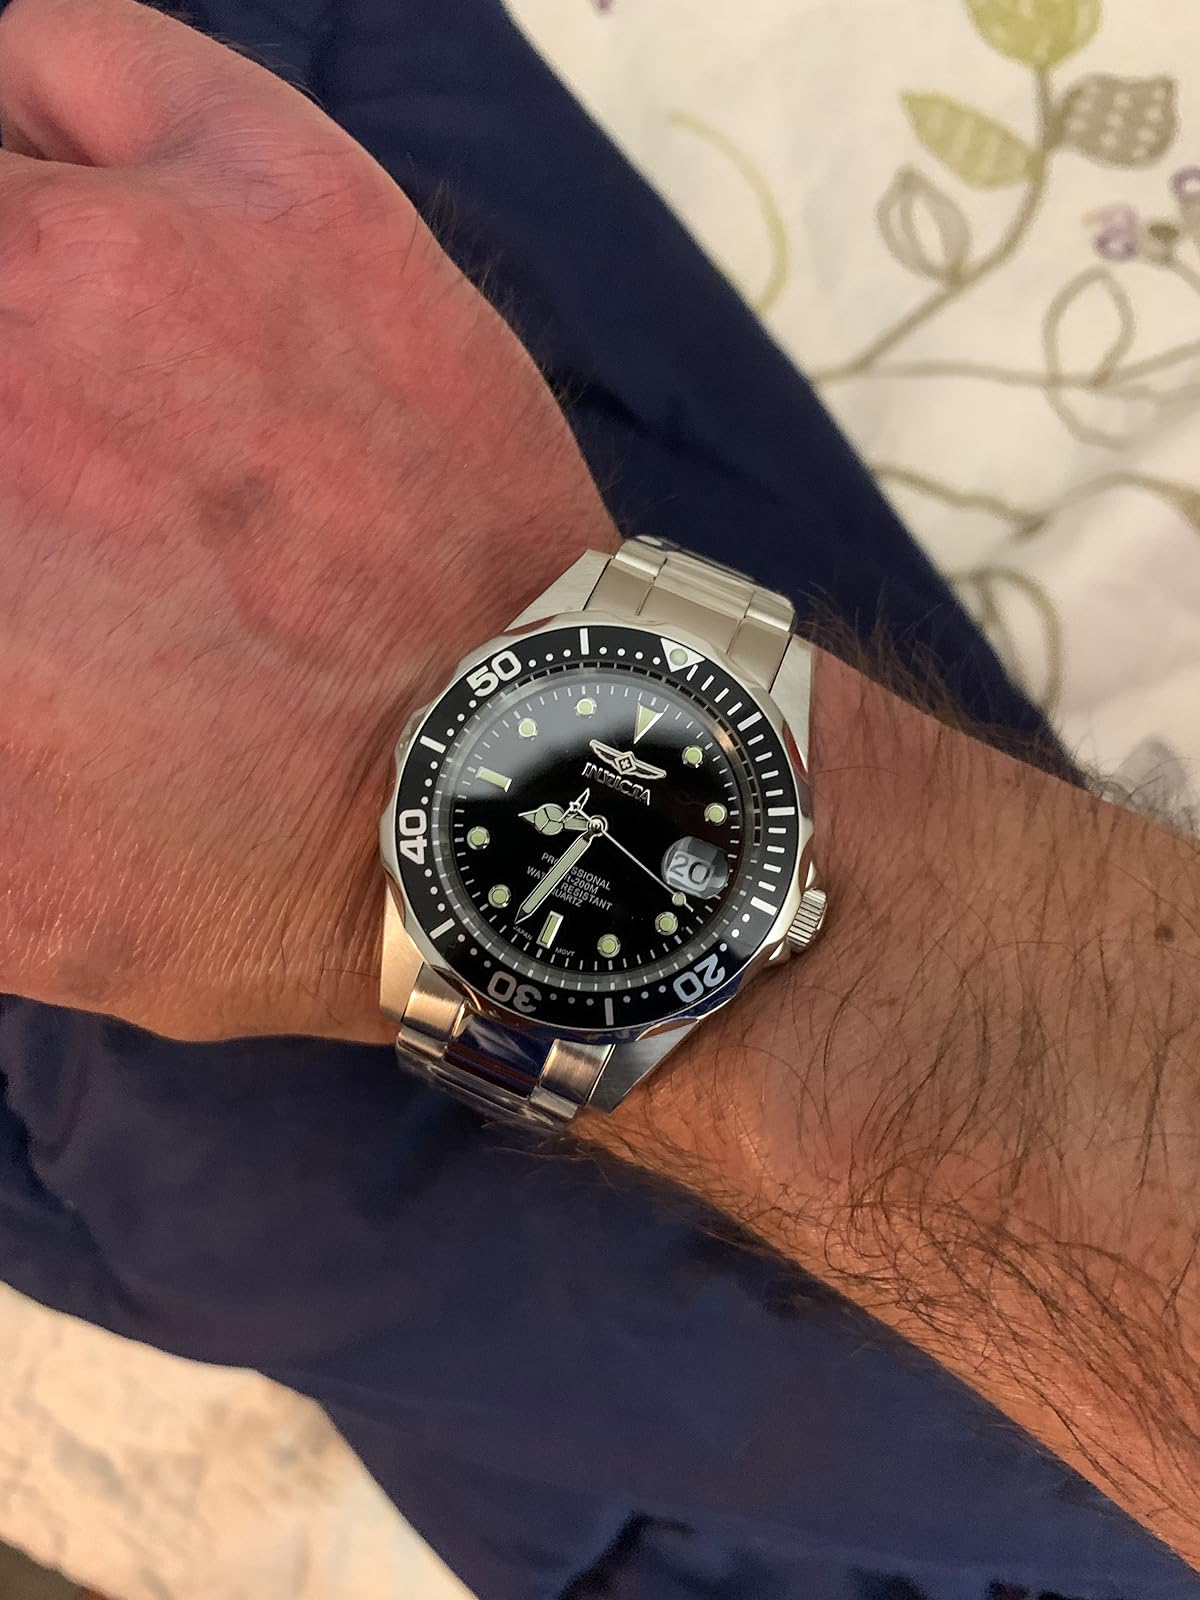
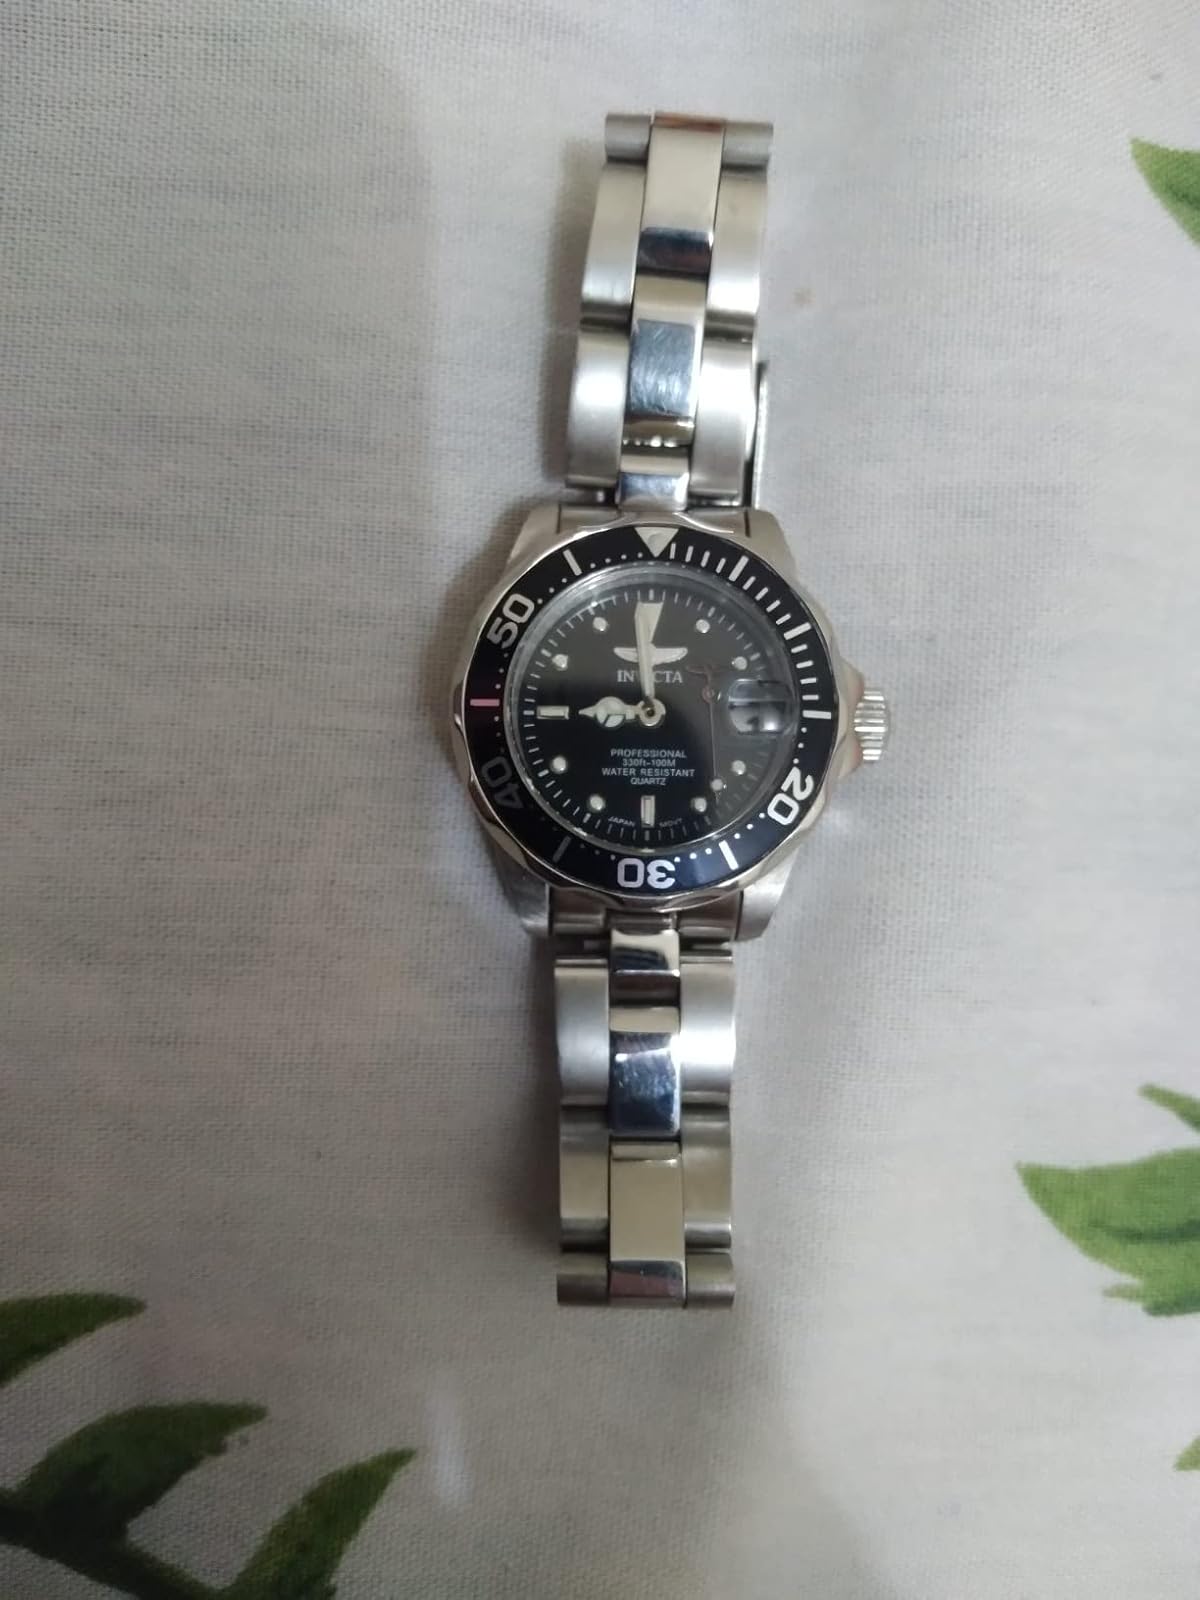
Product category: accessories_watch
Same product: yes